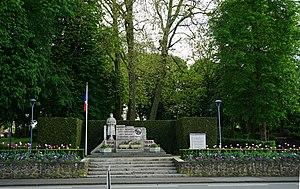
une vue des régiments ardennais.
Le 291ᵉ régiment d'infanterie est un régiment d'infanterie de l'Armée de terre française constitué en 1914 avec les bataillons de réserve du 91ᵉ régiment d'infanterie.
Le 91ᵉ régiment d'infanterie est un régiment d'infanterie de l'Armée de terre française, à double héritage, créé sous la Révolution à partir du régiment de Barrois, un régiment français d'Ancien Régime, et du 16ᵉ régiment d'infanterie légère créé à partir des éléments provenant de la dissolution des 2ᵉ, 3ᵉ et 4ᵉ bataillons de volontaires de Corse et d'effectifs divers levés en Corse.